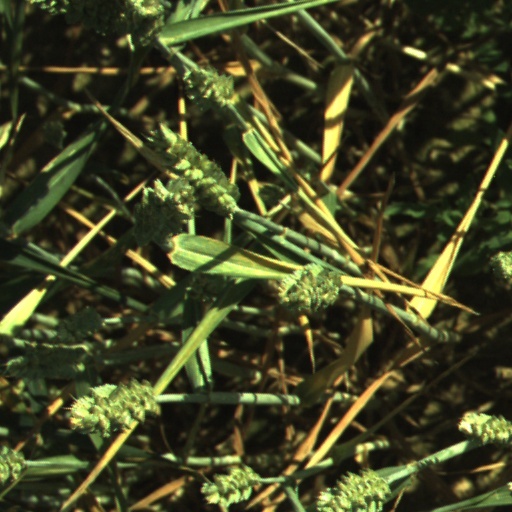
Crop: wheat